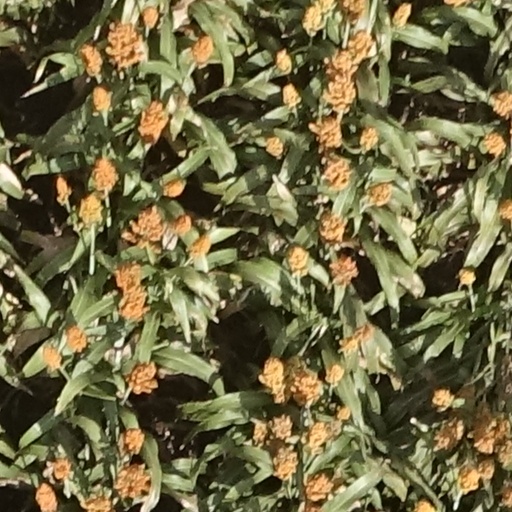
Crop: sorghum